Fredrik Gulbrandsen

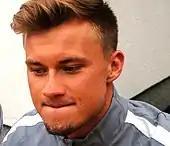
Gulbrandsen with Red Bull Salzburg in 2018

On 16 June 2016, he moved to Red Bull Salzburg and signed a contract until 2019. On 23 July 2016, he scored his first goal for Red Bull Salzburg in his league debut in a 3–1 loss to Sturm Graz. On 23 October 2016 Gulbrandsen scored his second goal for Salzburg in a 5–1 victory over SKN St. Pölten.